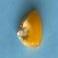
Maize quality: Good